Lange Max Museum

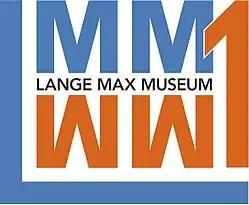
Lange Max Museum

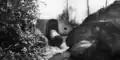
gun Long Max (Lange Max Museum)

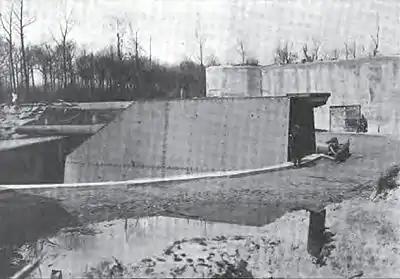
38-cm "Lange Max" of Koekelare (Leugenboom), one of the biggest guns in the world in 1917.

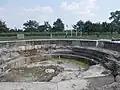
The remains of the artillery platform of the former German cannon "Long Max" in Koekelare, Belgium.

The Lange Max Museum (LMM) is devoted to the German 38 cm SK L/45 "Max" gun and the German occupation of Koekelare and the nearby area in World War I. The focus on the German side of the war makes it a unique museum in Belgium. The museum is named after the nickname of the German gun "Lange Max", which was one of the biggest guns in the world in 1917, and is located in Koekelare.